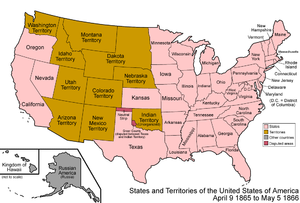
Cet article retrace la chronologie de l'évolution territoriale des États-Unis. Il liste les modifications géographiques intérieures et extérieures de ce pays.